Conyers Surtees

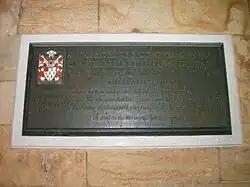
Plaque for Brigadier-General Herbert Conyers Surtees in Durham Cathedral

In 1887 he married Madeline Augusta Crabbe, daughter of Edward Crabbe and his wife Ruth Herbert, a stage actress and the artist's model to Dante Gabriel Rossetti. Together, Madeline and Herbert had two daughters: